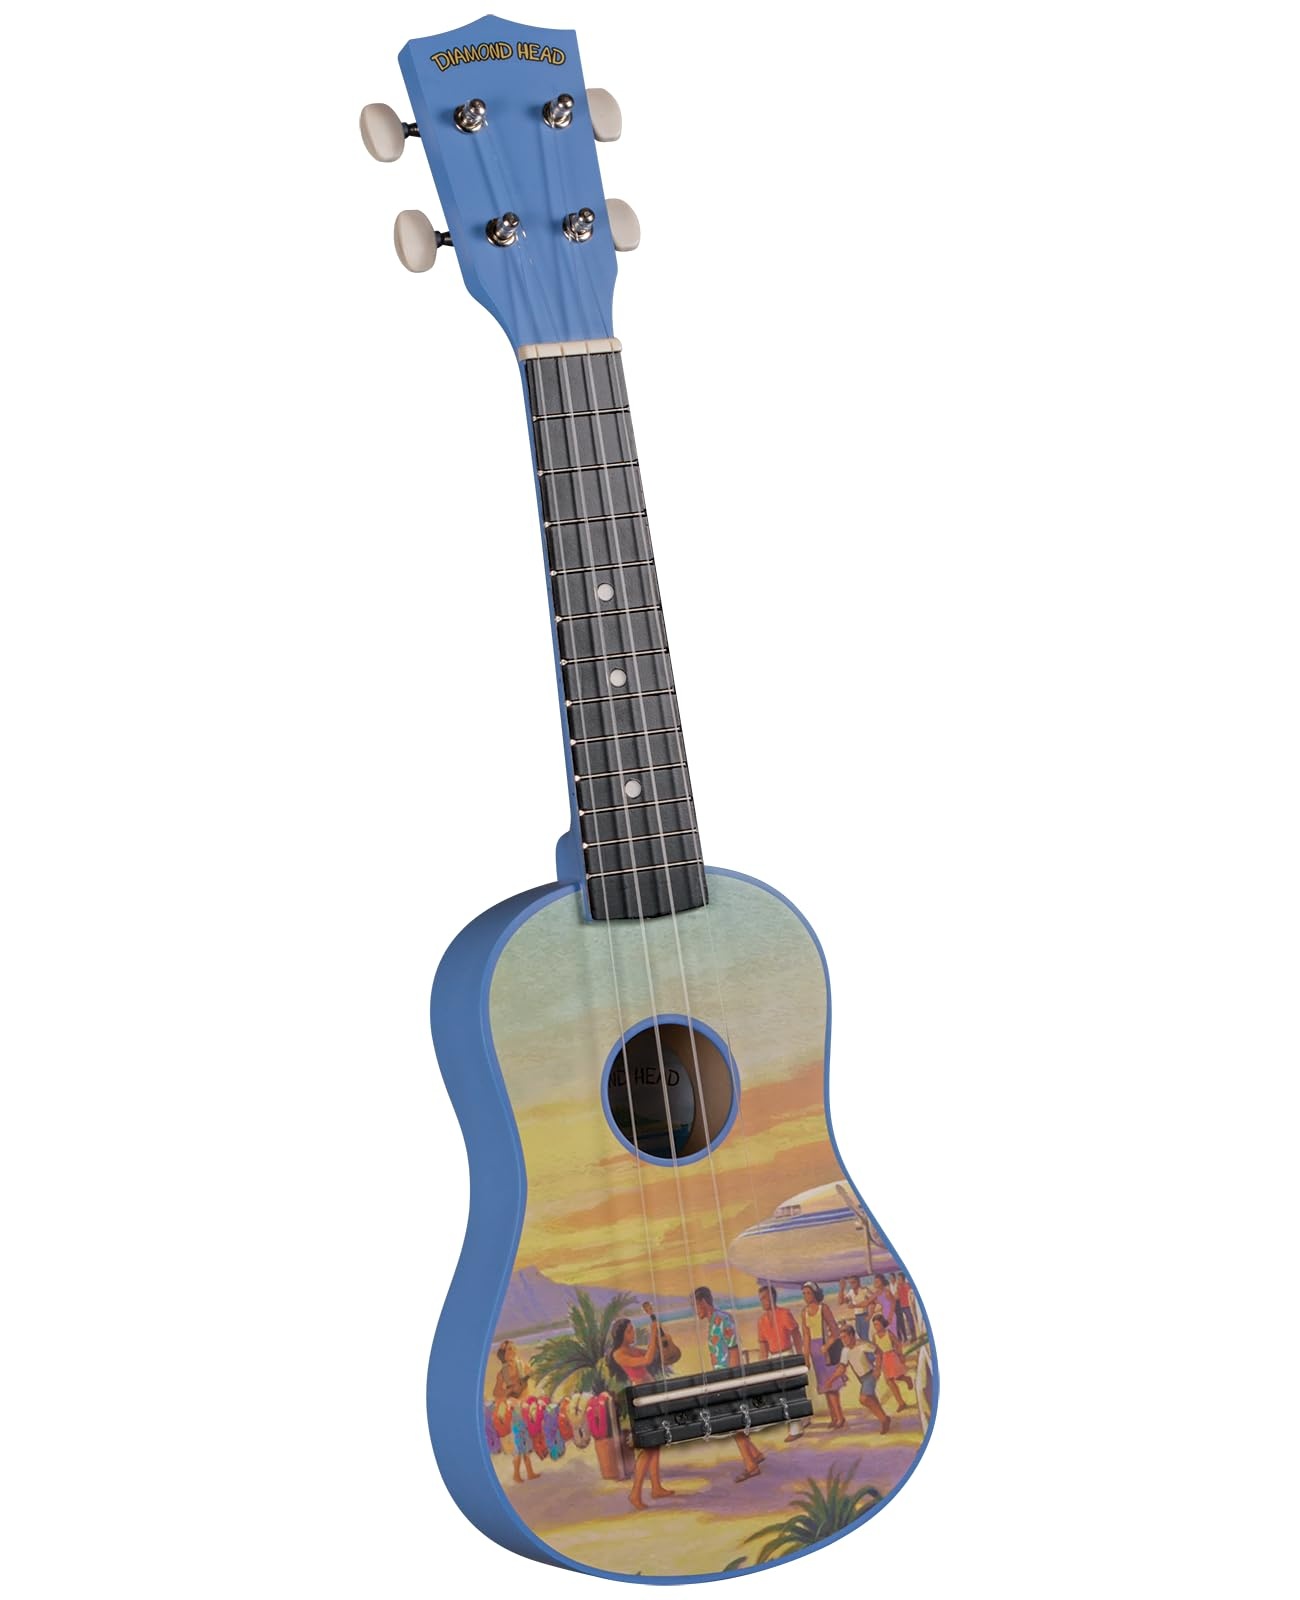
Diamond Head DU-133 Vintage Series Soprano Ukulele, Vintage Hawaii
Marca: Diamond Head Color: Azul Caracteristicas: Strong maple body and neck in addition to a clear, satin finish make for long-lasting durability Stay in tune with geared guitar-style tuning machines Easy storage and transport with the included gig bag Includes a gig bag for easy storage and transport Choose from American Flag, Palm Tree, White Floral or Vintage Hawaii Unión: Electrónicos Número de modelo del producto: DU-133 Identificador de producto del fabricante: DU-133 Detalles: Soprano ukulele in warm, pastel colors with vintage graphics evoking the spirit of Americana and the Golden Years of the past. EAN: 0688382046320 Dimensiones del paquete: 22.5 x 7.7 x 3.0 inches
Brand: Diamond Head
Category: Arts & Entertainment > Hobbies & Creative Arts > Musical Instruments > String Instruments > Ukuleles > Soprano Ukuleles